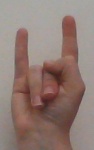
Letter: la